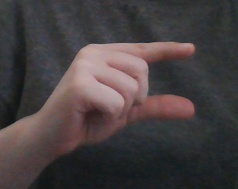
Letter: dal